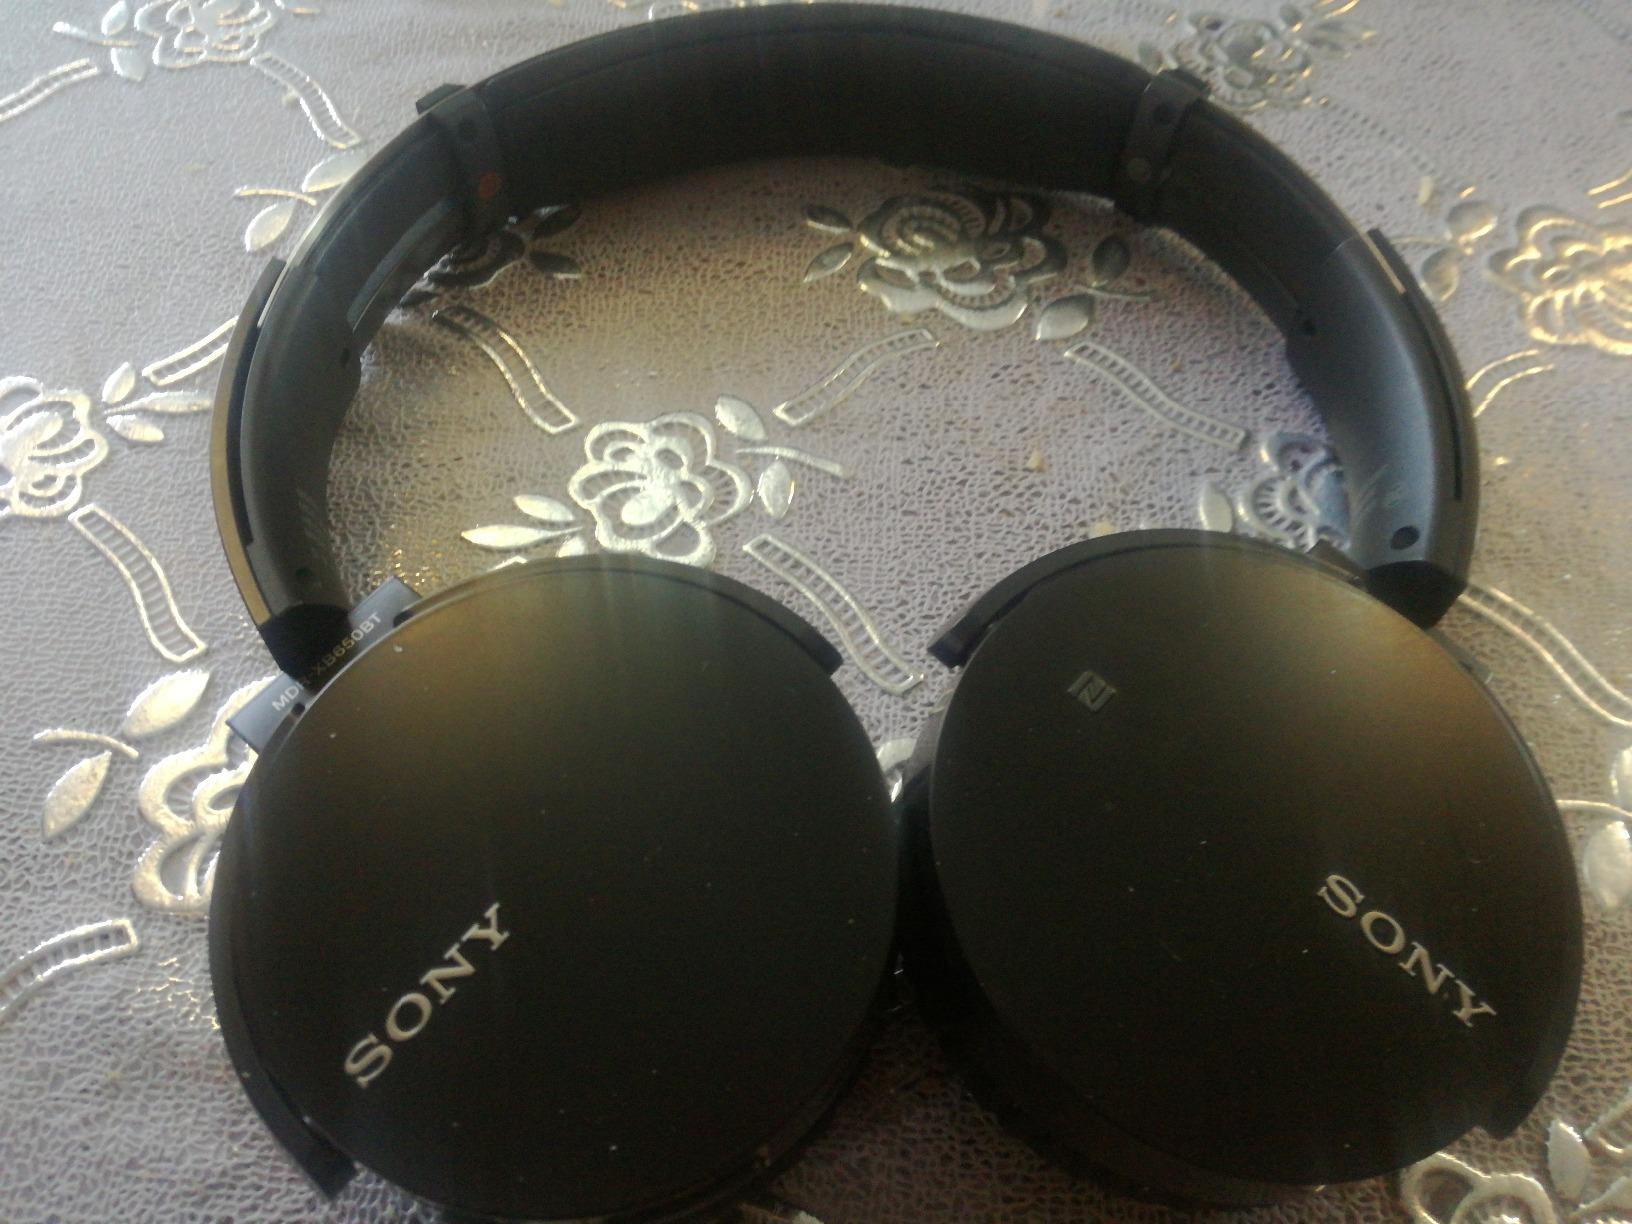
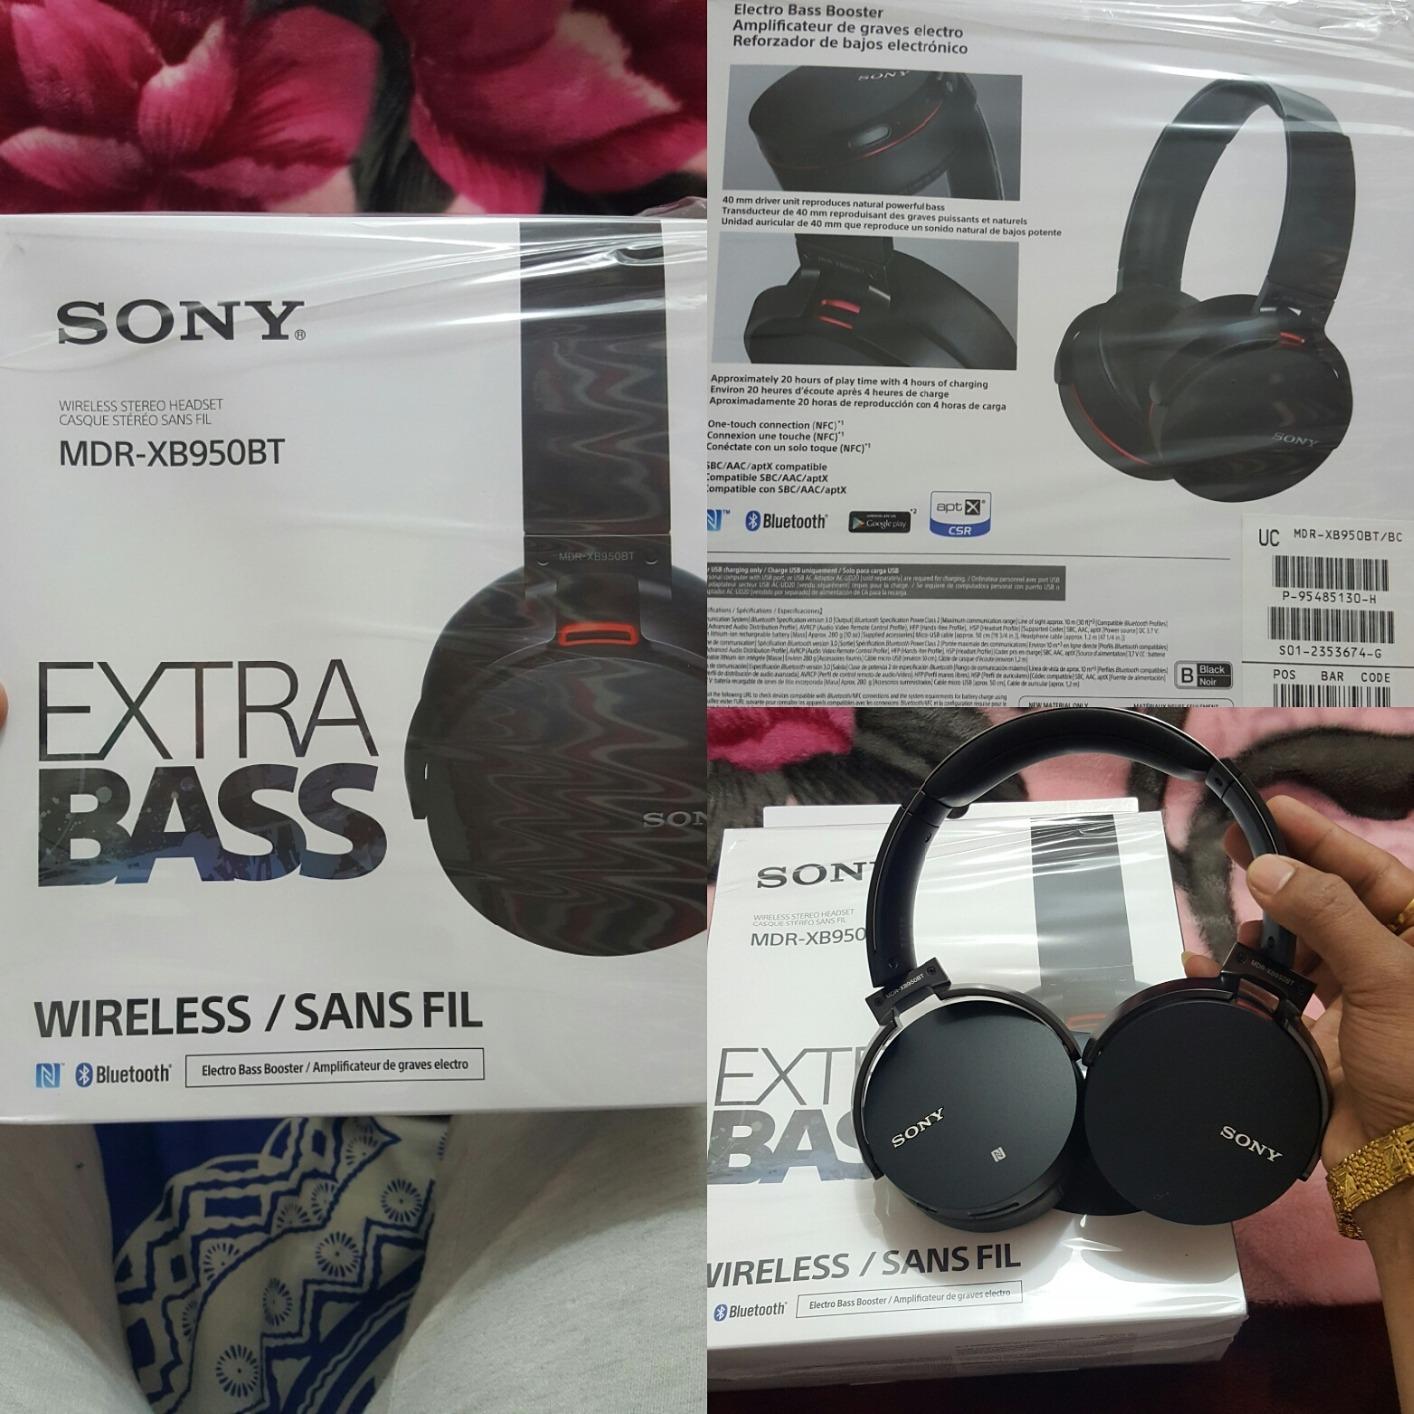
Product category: headphones
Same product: no